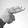
ASL letter: H